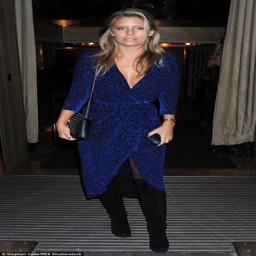
step back in time : sapphire blue dress and suede boots looked like they were from another decade